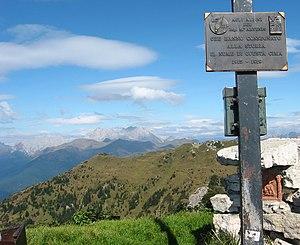
Les Alpes carniques sont un massif des Préalpes orientales méridionales. Elles s'élèvent le long de la frontière entre l'Autriche et l'Italie.